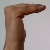
The image shows a hand gesture representing a space in Indian Sign Language.